Fisheries in the Philippines

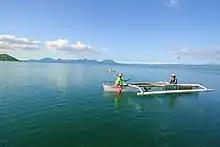
A small "bangka" fishing boat near Siargao

The Philippines is an archipelagic country with a large coastal population. In many areas, communities rely heavily on fisheries for subsistence and livelihoods. Both capture fisheries and aquaculture occur inland and at sea, producing various fish, shellfish, other invertebrates, and seaweed.